Concerto for Orchestra (Bartók)

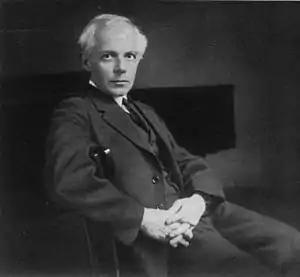
The composer in 1927

The Concerto for Orchestra, Sz. 116, BB 123, is a five-movement orchestral work composed by Béla Bartók in 1943. It is one of his best-known, most popular, and most accessible works.